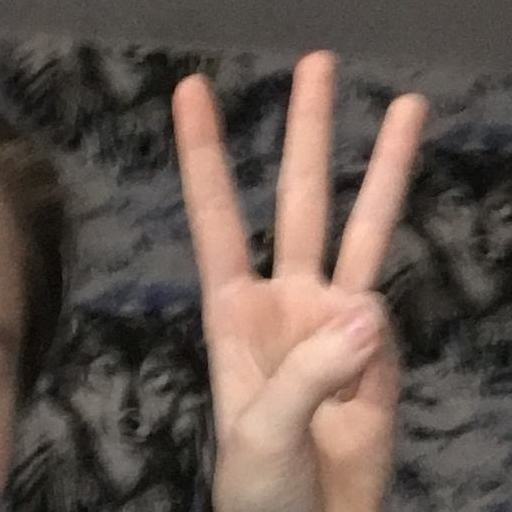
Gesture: three